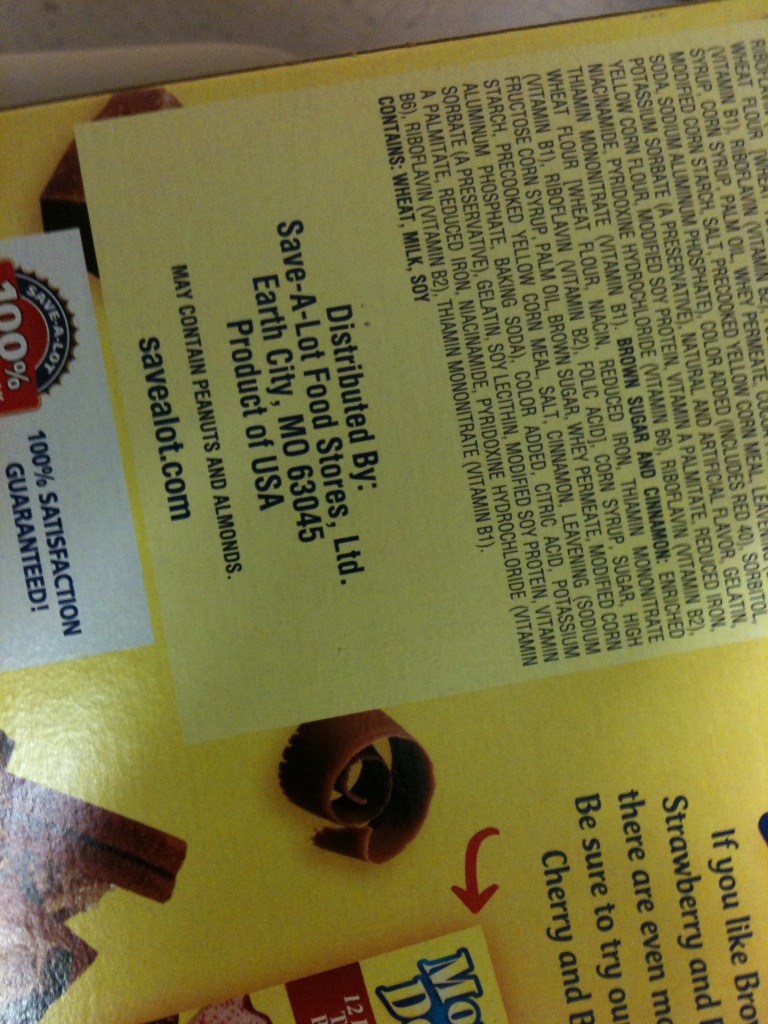Question: What is this box?
Answer: unanswerable